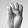
ASL letter: E